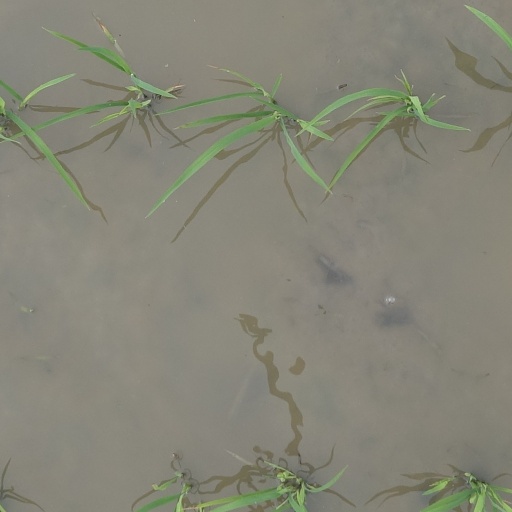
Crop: rice